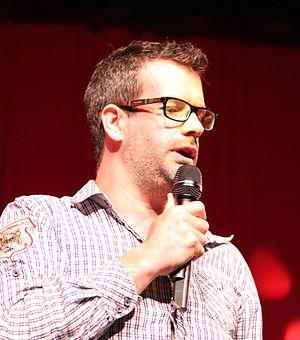
Love Actually, ou Réellement l'amour au Québec, est une comédie romantique britannique écrite et réalisée par Richard Curtis et sortie en salles en 2003. Le film se penche sur les différents aspects de l'amour montré à travers dix histoires distinctes impliquant un large éventail de personnages, dont beaucoup sont reliés entre eux, et leur évolution. Située principalement à Londres, l'action de Love Actually commence cinq semaines avant les fêtes de Noël, et se joue comme un compte à rebours jusqu'à la fête, suivie d'un épilogue un mois après les événements.